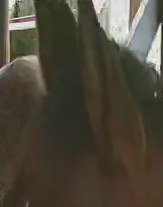
Face region: ears (position_of_ears)
Pain indicator: not_present